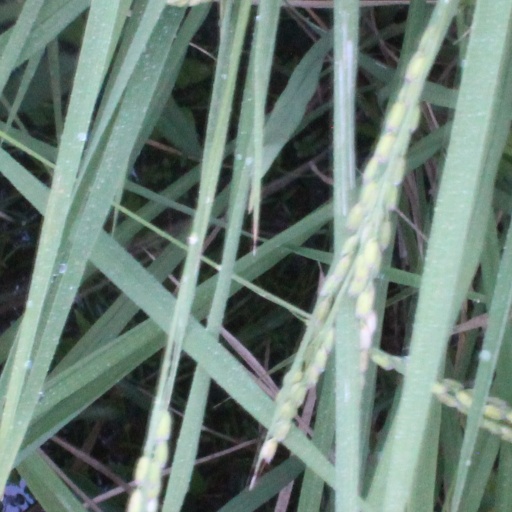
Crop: rice